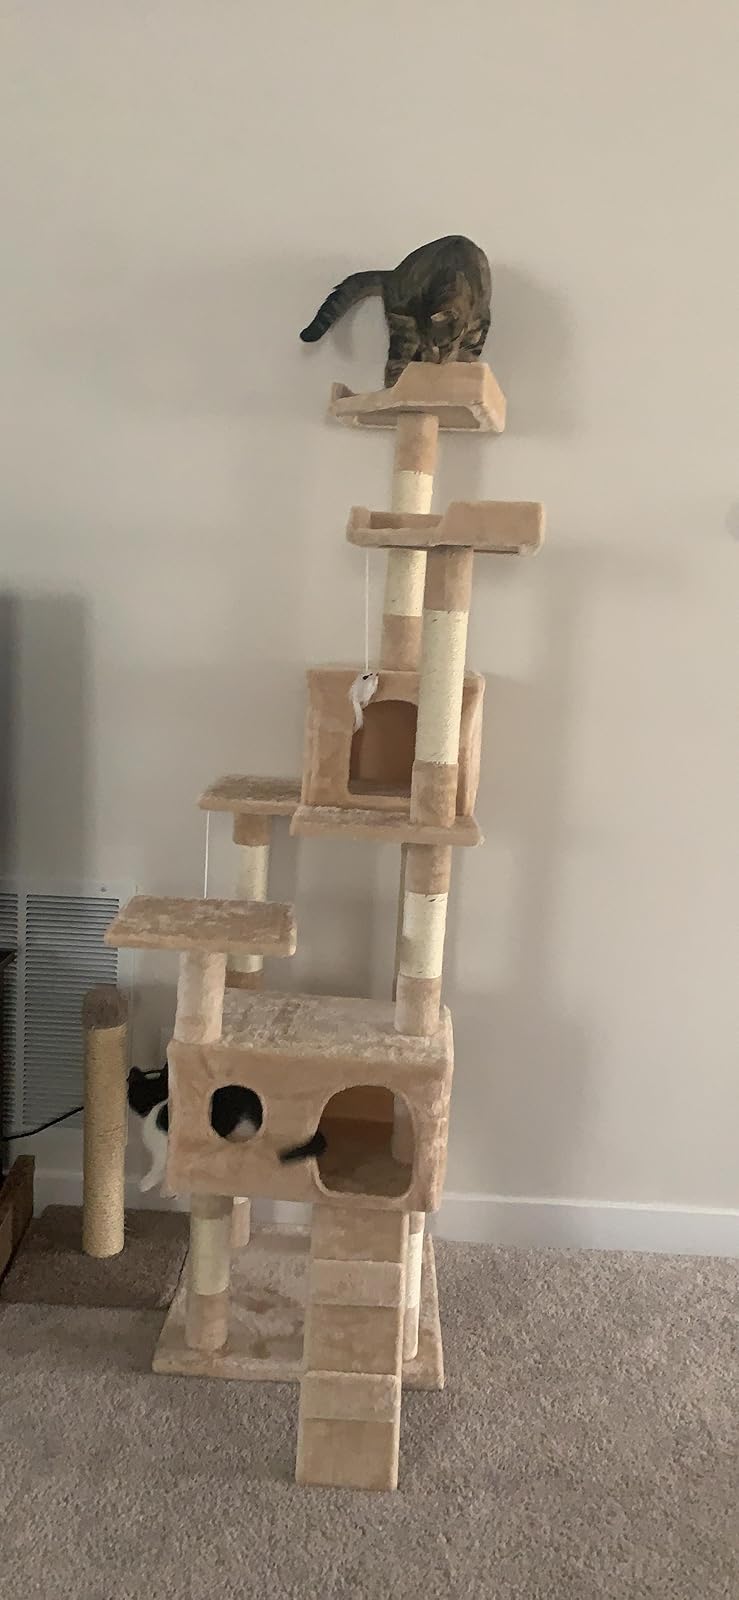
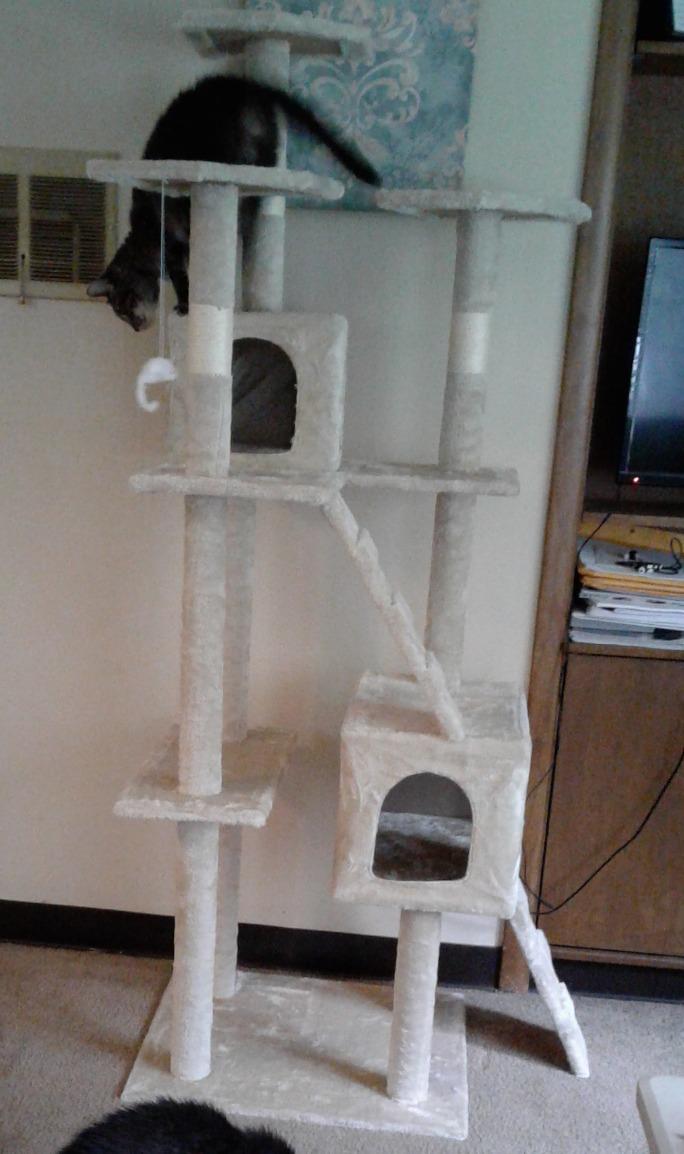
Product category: items_cat tree
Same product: no